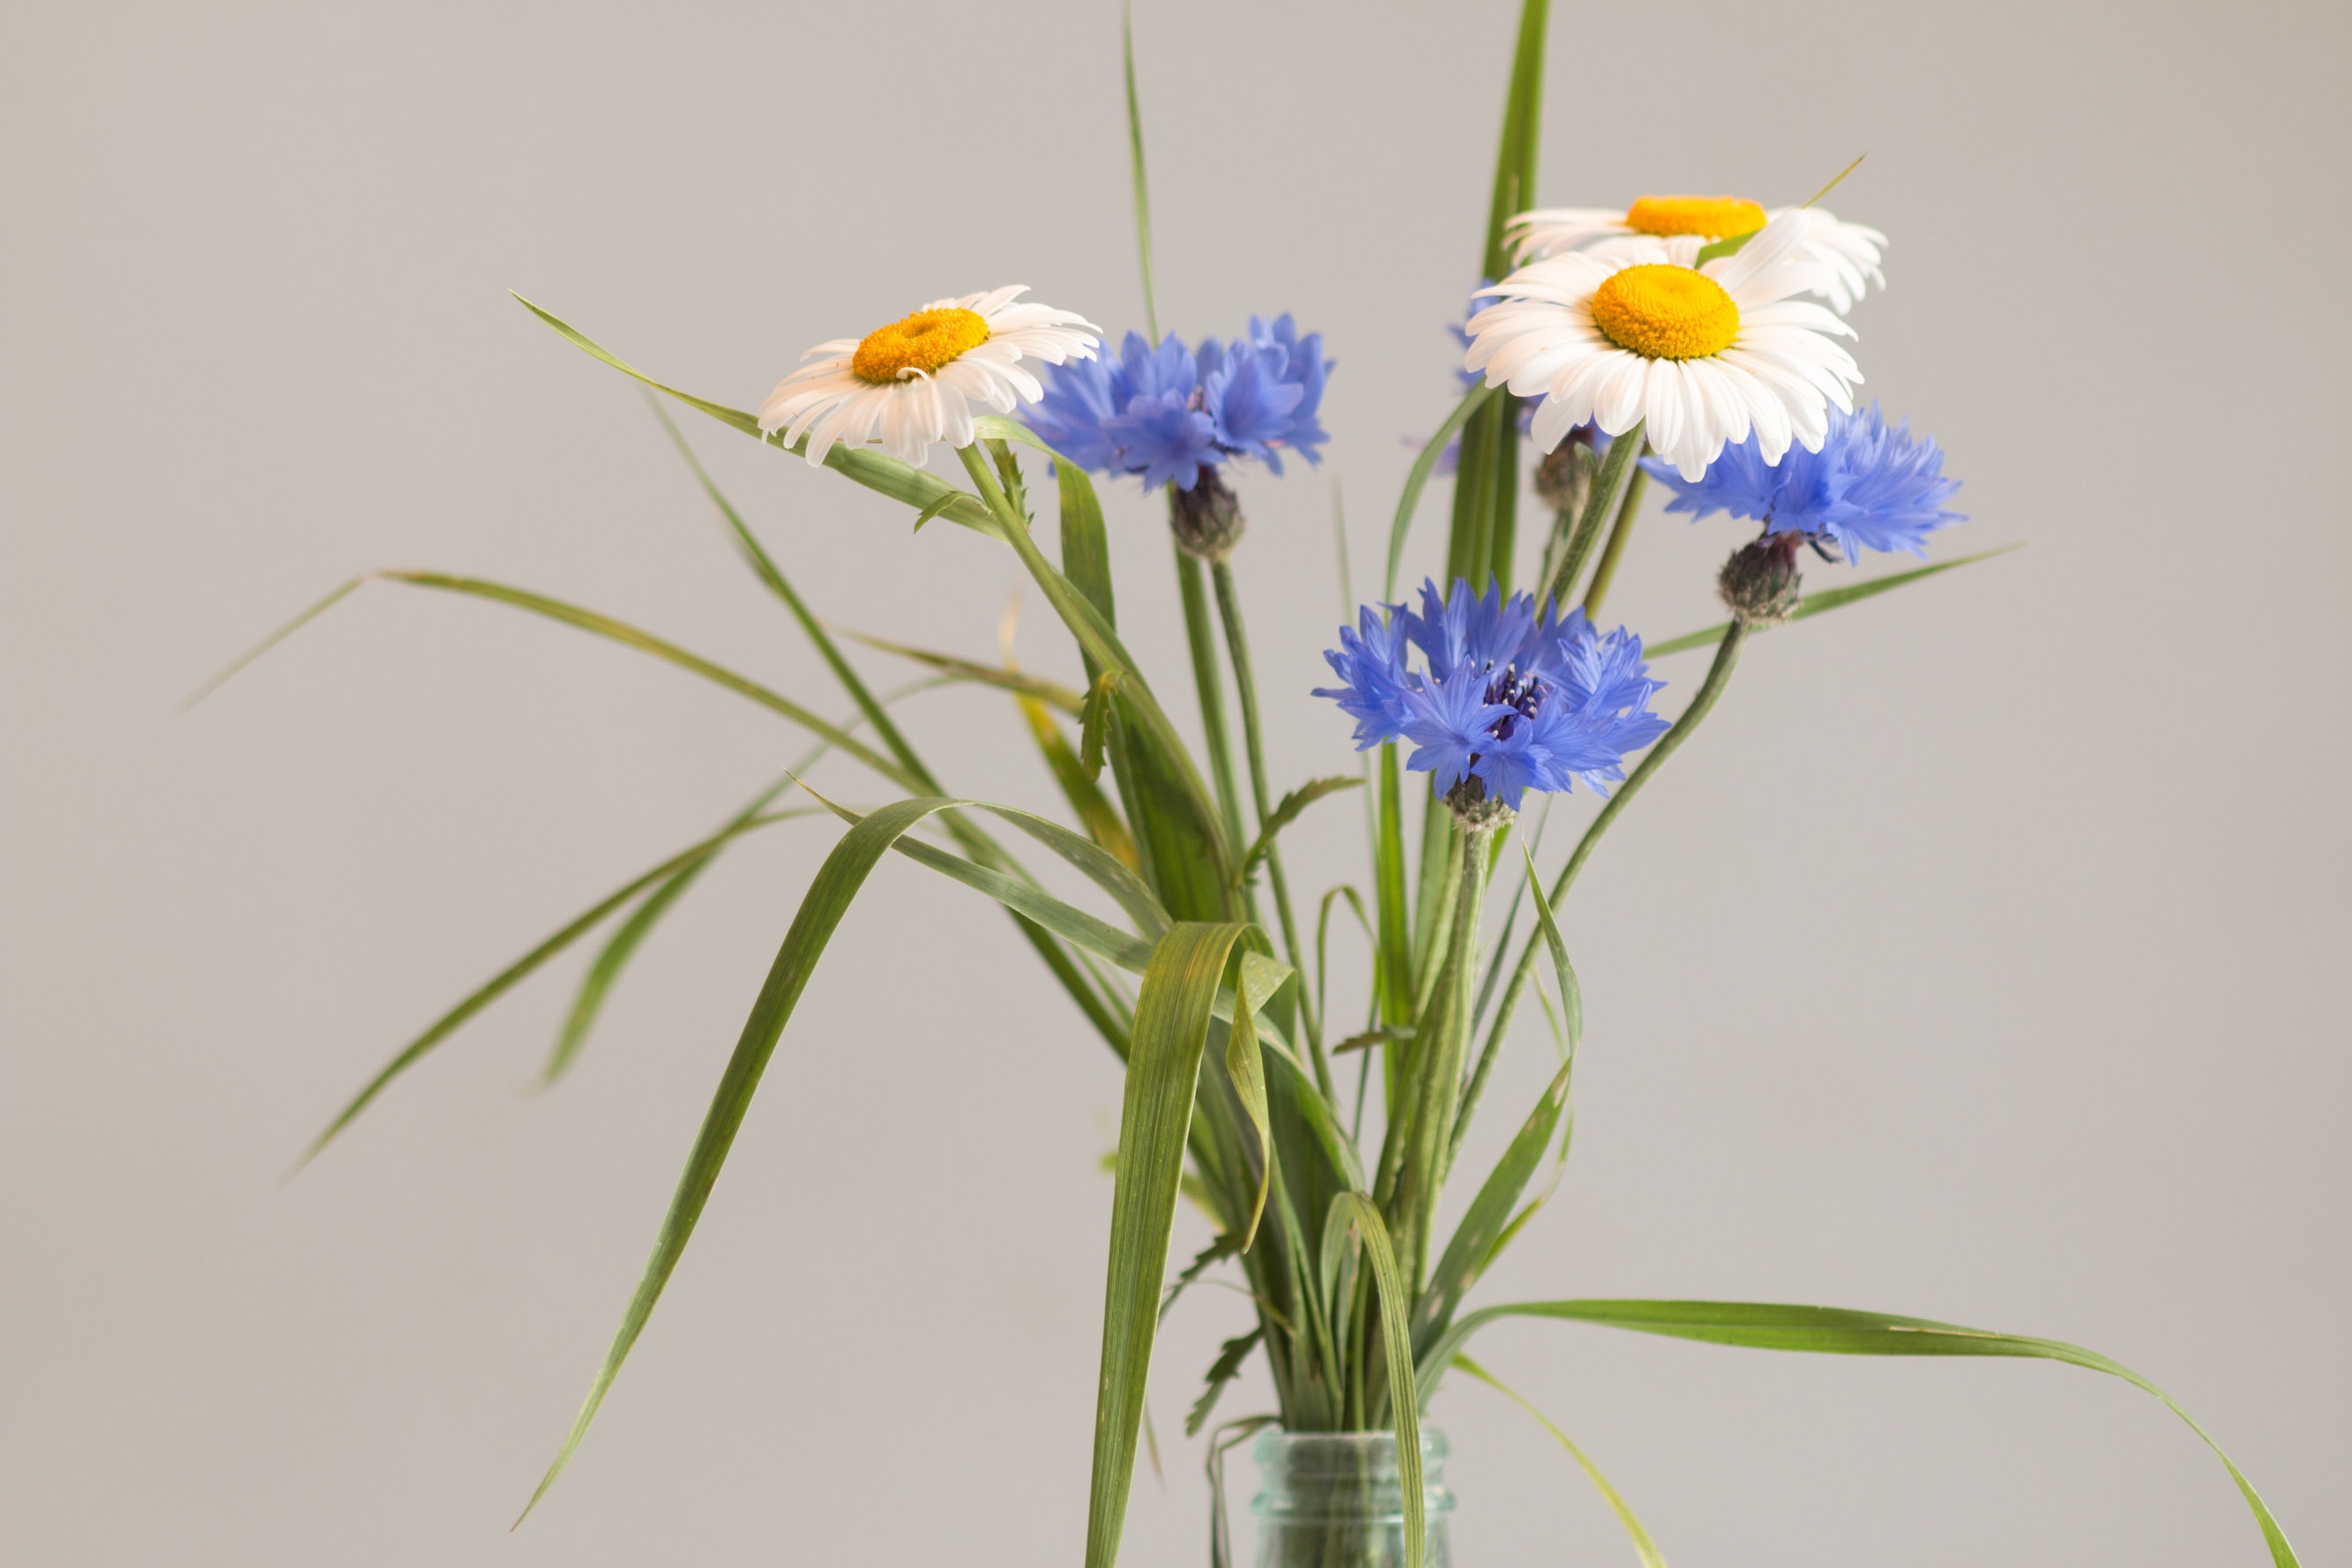
nature, grass, blossom, plant, flower, bloom, glass, vase, botany, blue, garden, close, flora, still life, flowers, glass bottle, daisies, postcard, greeting card, floristry, birthday bouquet, cornflowers, flowering plant, flower bouquet, flower vase, cut flowers, floral design, plant stem, land plant, flower arranging, wild flowers bouquet